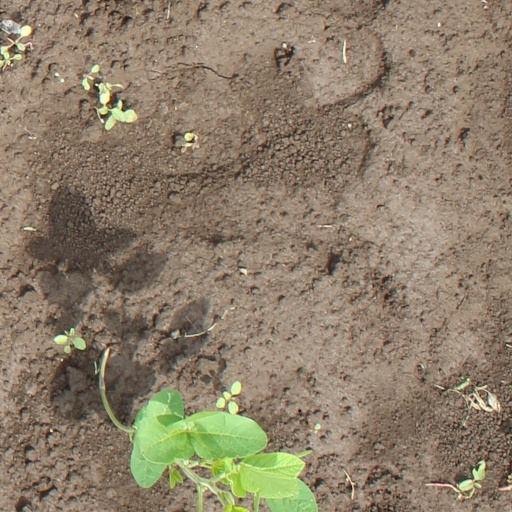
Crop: soybean